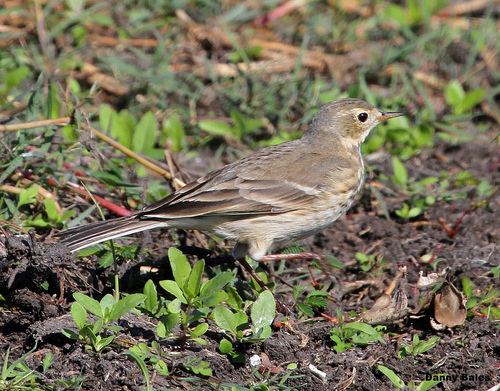
a medium sized bird with a brown beak with brown feathers.
this little bird has a white belly and breast, with a brown vrown and white wingbars.
a long slender brown bird, with a very long tail and long pointed beak.
this bird is brown and white in color with a skinny sharp beak, and light eye rings.
this is a grey and brown bird with a pointy beak.
this bird is small with soft brown coloring over most of its body and lighter brown across the breast and belly.
this is a brownish-gray bird with a long tail and a beige breast and belly
this bird is brown with white and has a very short beak.
this small brown sparrow-like bird is darker brown on its dorsal side and lighter brown on its ventral side.
this bird is grey with white and has a very short beak.
Species: American Pipit